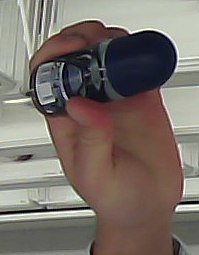
Product: nivea_rollon